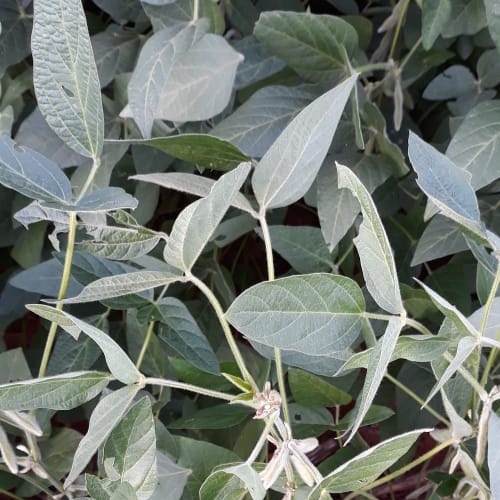
Label: Caterpillar